Mallett Hall (Pownal Center, Maine)

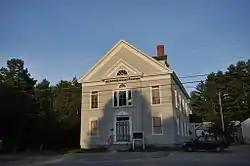

Mallett Hall is the town hall of Pownal, Maine. It is an architecturally distinctive Colonial Revival building, constructed in 1886 in the crossroads village of Pownal Center. It was listed on the National Register of Historic Places in 1991 for its architecture.